Clal Center

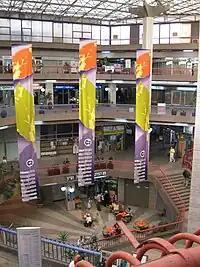
Partial view of shopping levels and food court inside the Clal Center

The Clal Center, completed in 1972, reflects the 1970s trend in Israeli architecture that moved away from small-scale buildings toward projects that contained "everything under one roof". The 15-story tower block was designed by Israeli architect Dan Eitan, who planned many large-scale public buildings and office towers in Israel, notably in Tel Aviv.